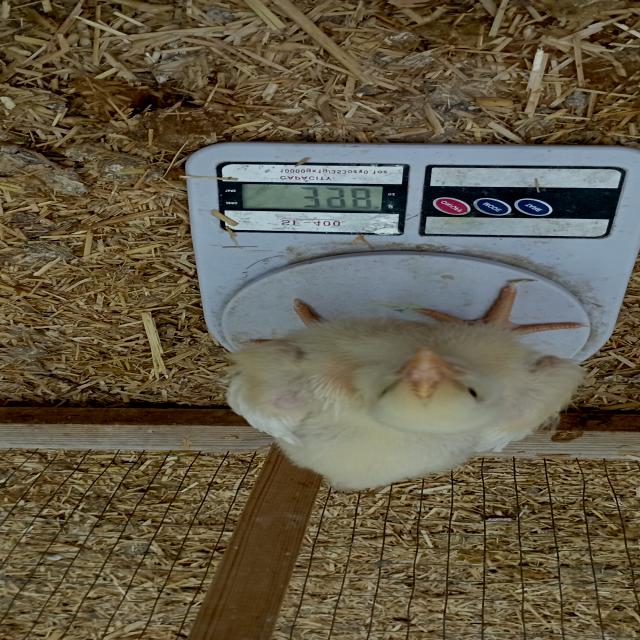
Weight: 398 g